Tobias Stranover

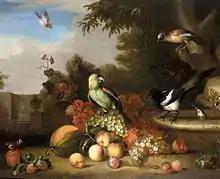
Still life with fruit and birds

Stranover was born in Hermannstadt but travelled to the Holy Roman Empire, the Dutch Republic, and England, where he stayed. He is registered in Hamburg, Hermannstadt, Amsterdam and London. He became a follower of the bird painter Melchior d'Hondecoeter and presumably also Jakob Bogdány, whose daughter Elisabeth he married.